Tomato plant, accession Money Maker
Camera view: horizontal (90 deg, fisheye); turntable rotation: 150 degrees
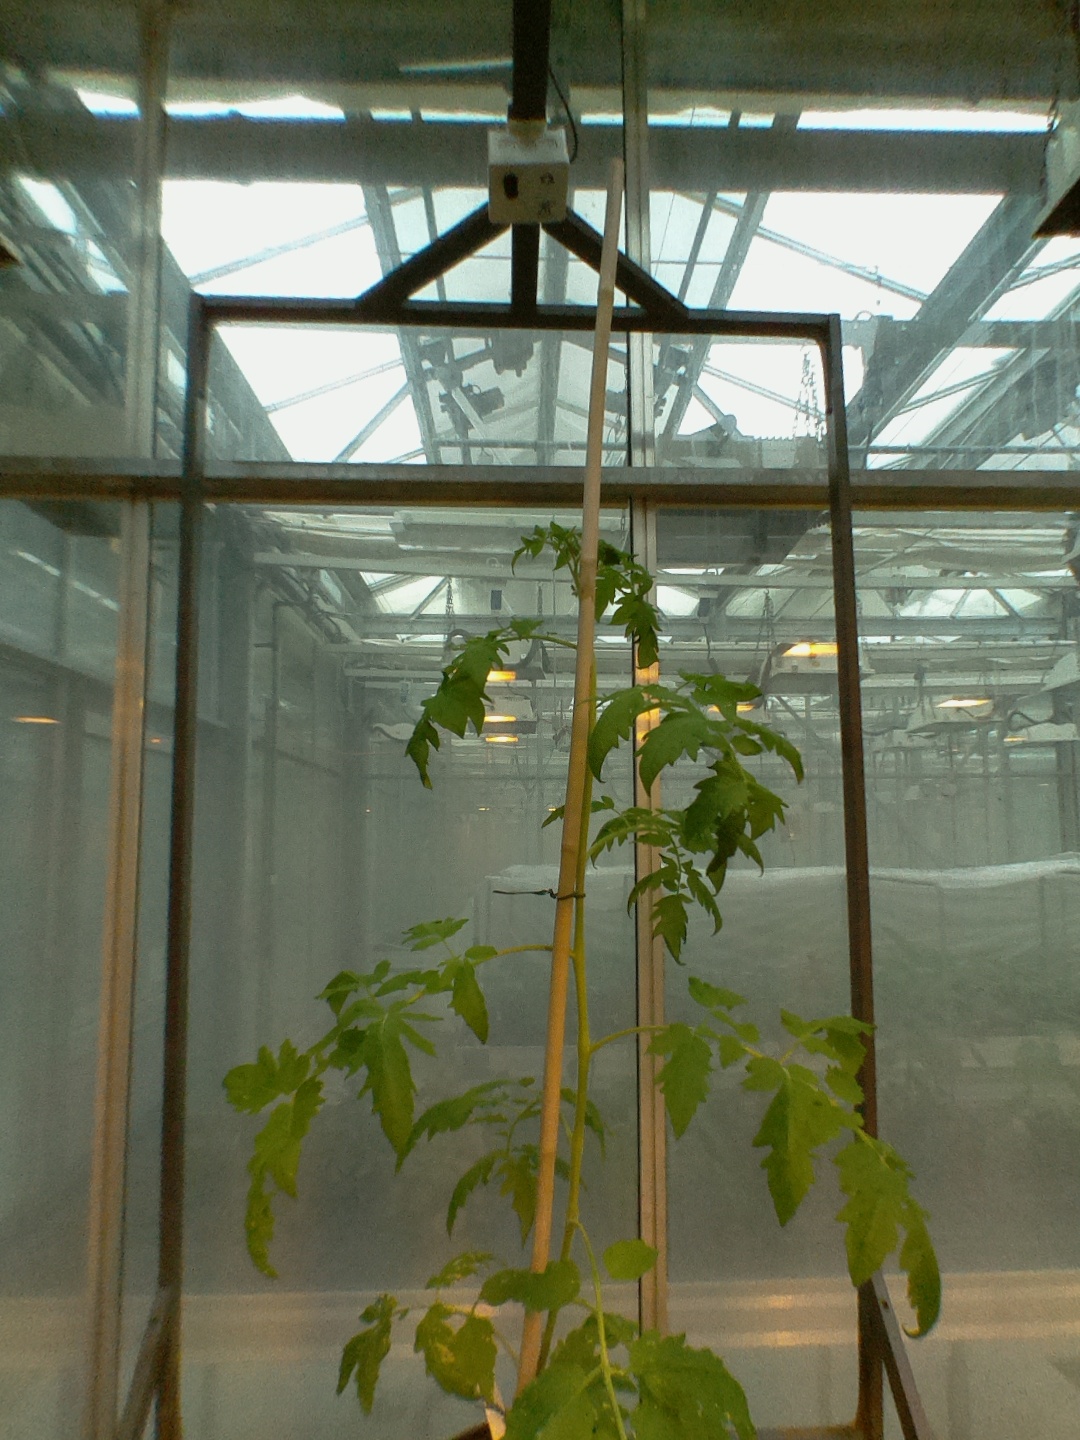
BBCH growth stage 16: 12 of true leaves visible